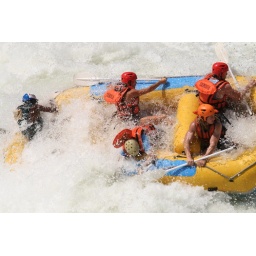
I'm at the back in the blue t-shirt and white helmet